History of Lincoln, Nebraska

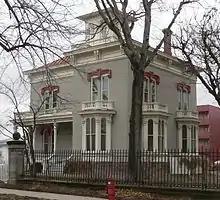
Thomas P. Kennard house

Prior to the expansion westward of settlers, the prairie was covered with buffalo grass. From 1847 to 1860, the cattle of the west-bound ox trains spread seed that they had eaten along the trails in their journey westward, introducing new plant species to the prairie. Plains Indians, descendants of indigenous peoples who occupied the area for thousands of years, lived in and hunted along Salt Creek. The Pawnee, which included four tribes, lived in villages along the Platte River. The Great Sioux Nation, including the "Ihanktowan-Ihanktowana" and the Lakota located to the north and west, used Nebraska as a hunting and skirmish ground, although they did not have any long-term settlements in the state. An occasional buffalo could still be seen in the plat of Lincoln in the 1860s.